Kenosha unrest

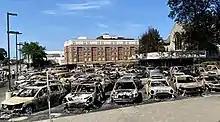
Car Source dealership burned during riots on August 24

Wisconsin Governor Tony Evers activated the Wisconsin National Guard to protect firefighters and critical infrastructure in Kenosha. The ACLU of Wisconsin strongly opposed the move. The county announced a curfew that went into effect at 8 p.m. Metra suspended commuter rail service north of Waukegan station. The Kenosha County exits for Interstate 41/94 were closed.